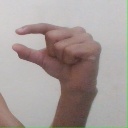
अक्षर: ग